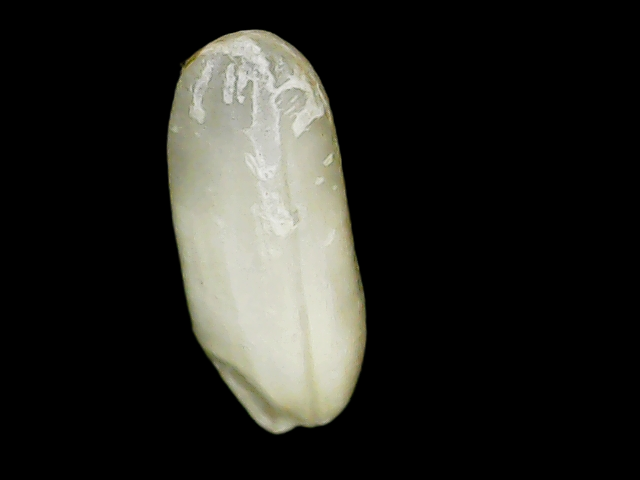
Rice variety: Binadhan24